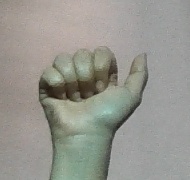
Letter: dhad